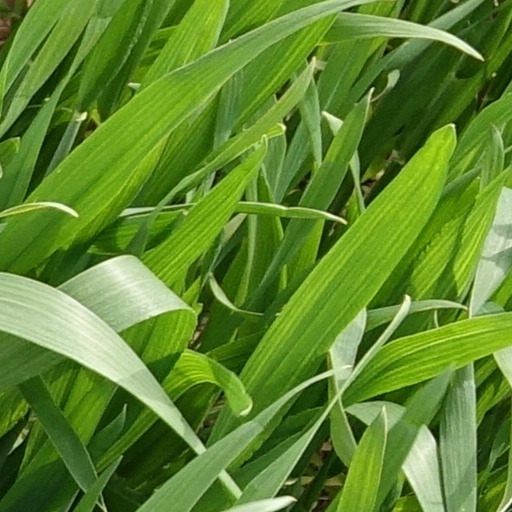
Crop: wheat